Union Station (Albany, New York)

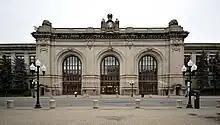
The former Union Station in 2023

During 1986 Peter Kiernan, president of Norstar Bankcorp Inc, relocated the headquarters of the Fortune 500 bank from Guilderland, New York, to Union Station in Albany, and contracted the architecture company EYP Architecture & Engineering to complete a $14.5 million renovation of the historic building. This renovation of Union Station is documented in a book that also details the history of the station. During construction a bottle was discovered hanging on a nail behind a plaster wall ornament; inside was a note dated August 12, 1900. Signed by "AA Johnsen. Foreman," the note mentioned the names of the workers and companies involved in the original construction. It listed the workers' wages as 45 cents per hour. Kiernan then placed a new time capsule regarding this construction behind another plaster ornament on an upper floor. Union Station was renamed Norstar Plaza, and when Norstar Bancorp merged with Fleet Financial Group Inc of Providence, Rhode Island, during 1988, Norstar Plaza became one of two headquarters (with Providence) of the new company. Kiernan died later that year, and during 1989 the corporation renamed the building Peter D. Kiernan Plaza in his honor. At the end of 1999, soon after Fleet purchased BankBoston to become FleetBoston Financial, the new company decided to spend a total of $25 million on new software, hardware, and electrical, heating, and cooling systems for the building.